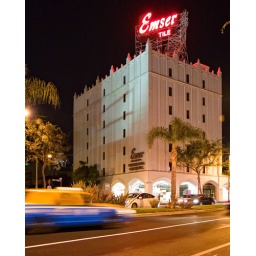
The scaffold sign and building in context